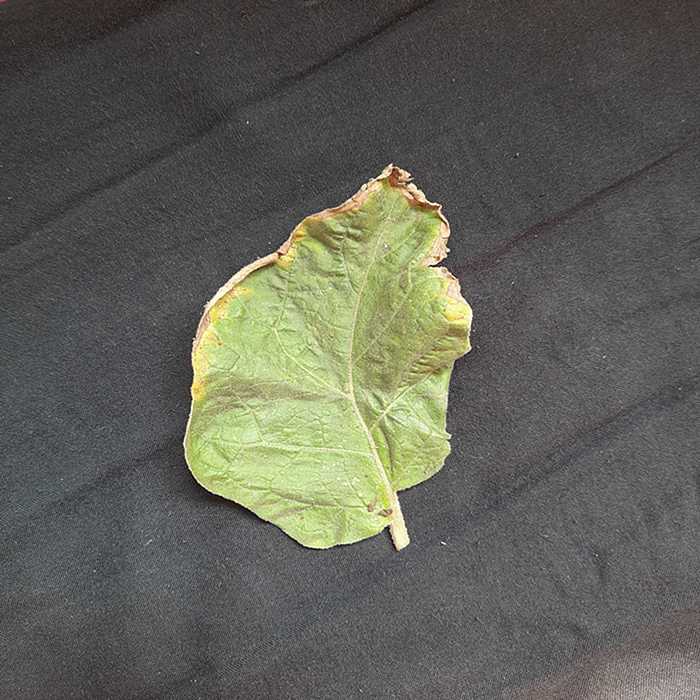
Plant: Eggplant
Label: Eggplant begomovirus